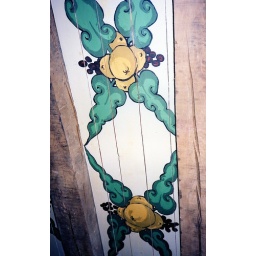
Ceiling detail in sitting room; the same pattern is repeated on the window shutters making this a very jolly room!